Suchomasty

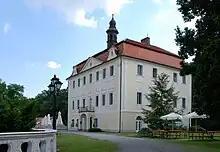
Suchomasty Castle

The most important monument is the Church of Saint Nicholas, located in Borek. It was originally a Gothic church, first mentioned in 1352. The church was rebuilt in the Baroque style in 1726. A valuable building is also the neighbouring late Baroque rectory from 1798. Near the church is a separate Baroque bell tower.